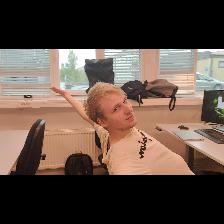
Label: Human